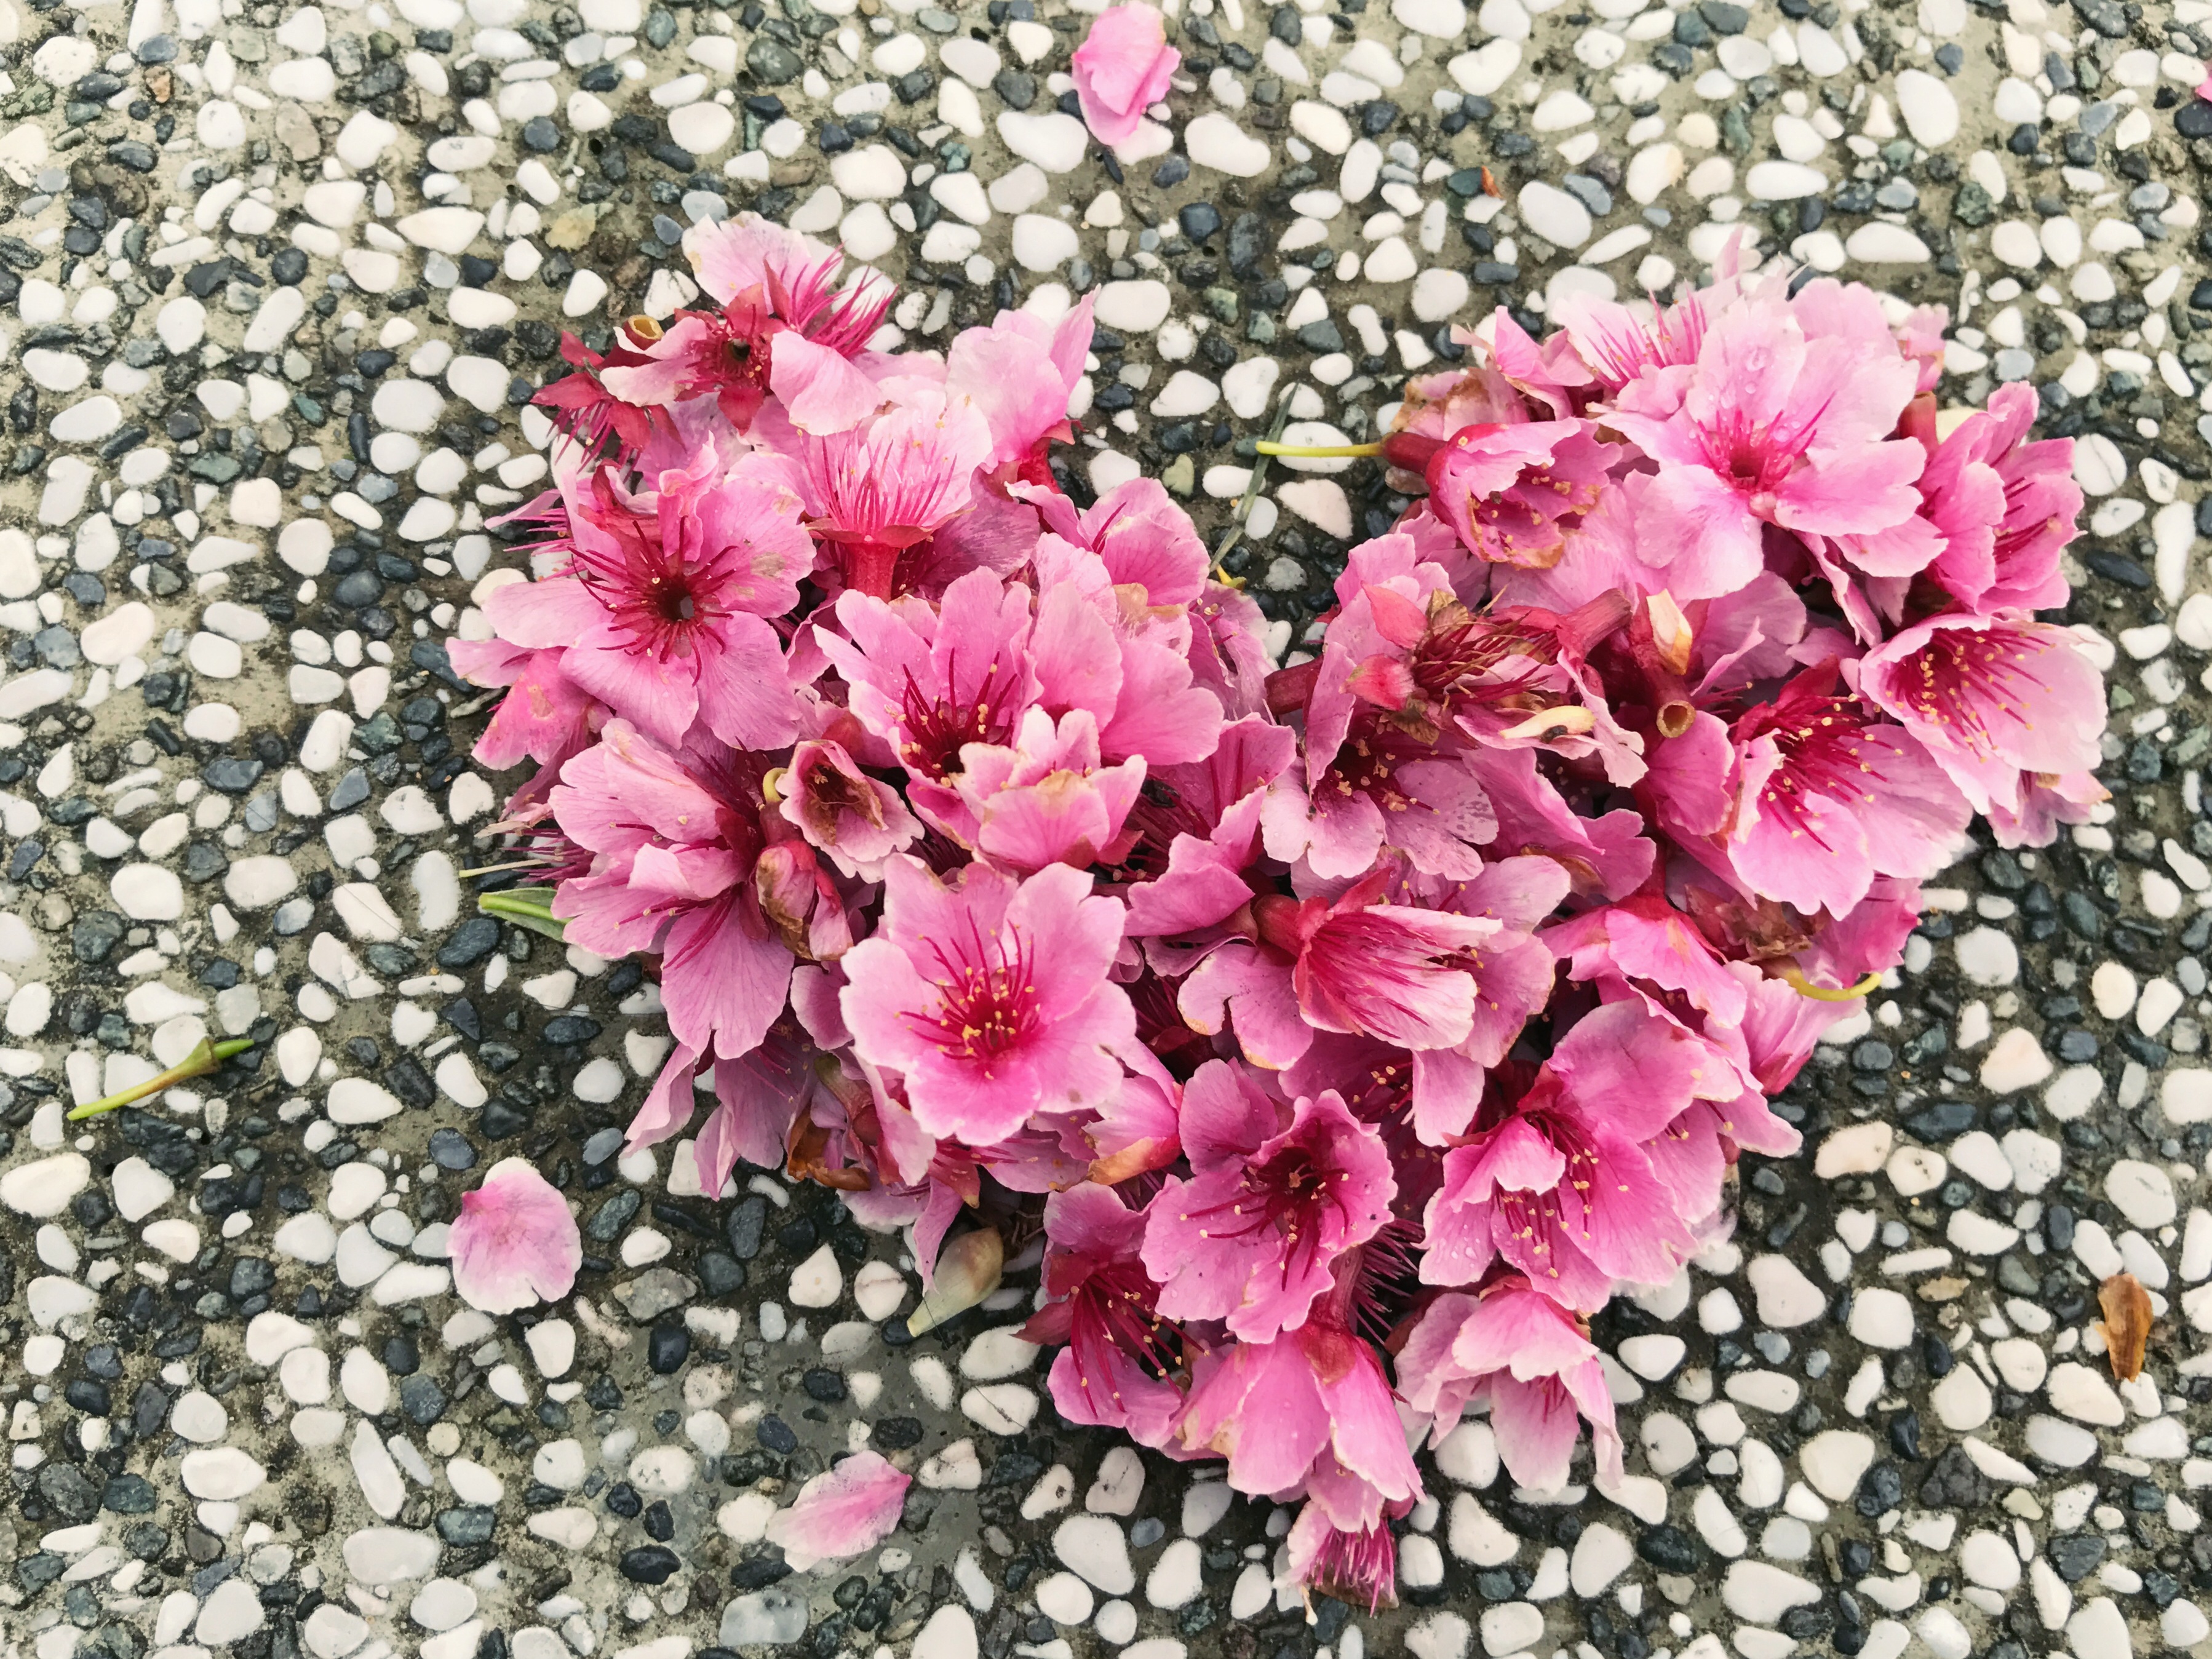
blossom, plant, leaf, flower, petal, love, botany, pink, flora, shrub, dianthus, flowering plant, cherry blossoms, small stone, annual plant, woody plant, land plant, pink family